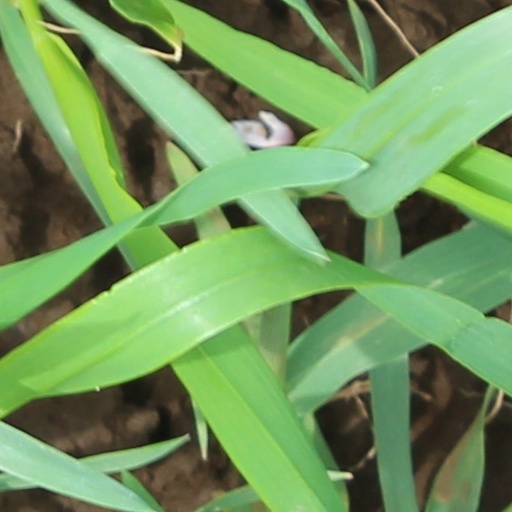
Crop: wheat